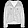
Label: Coat